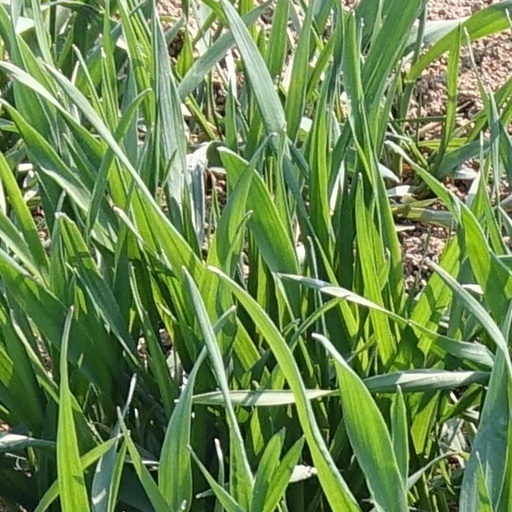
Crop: wheat